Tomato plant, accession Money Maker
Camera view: horizontal (90 deg, fisheye); turntable rotation: 150 degrees
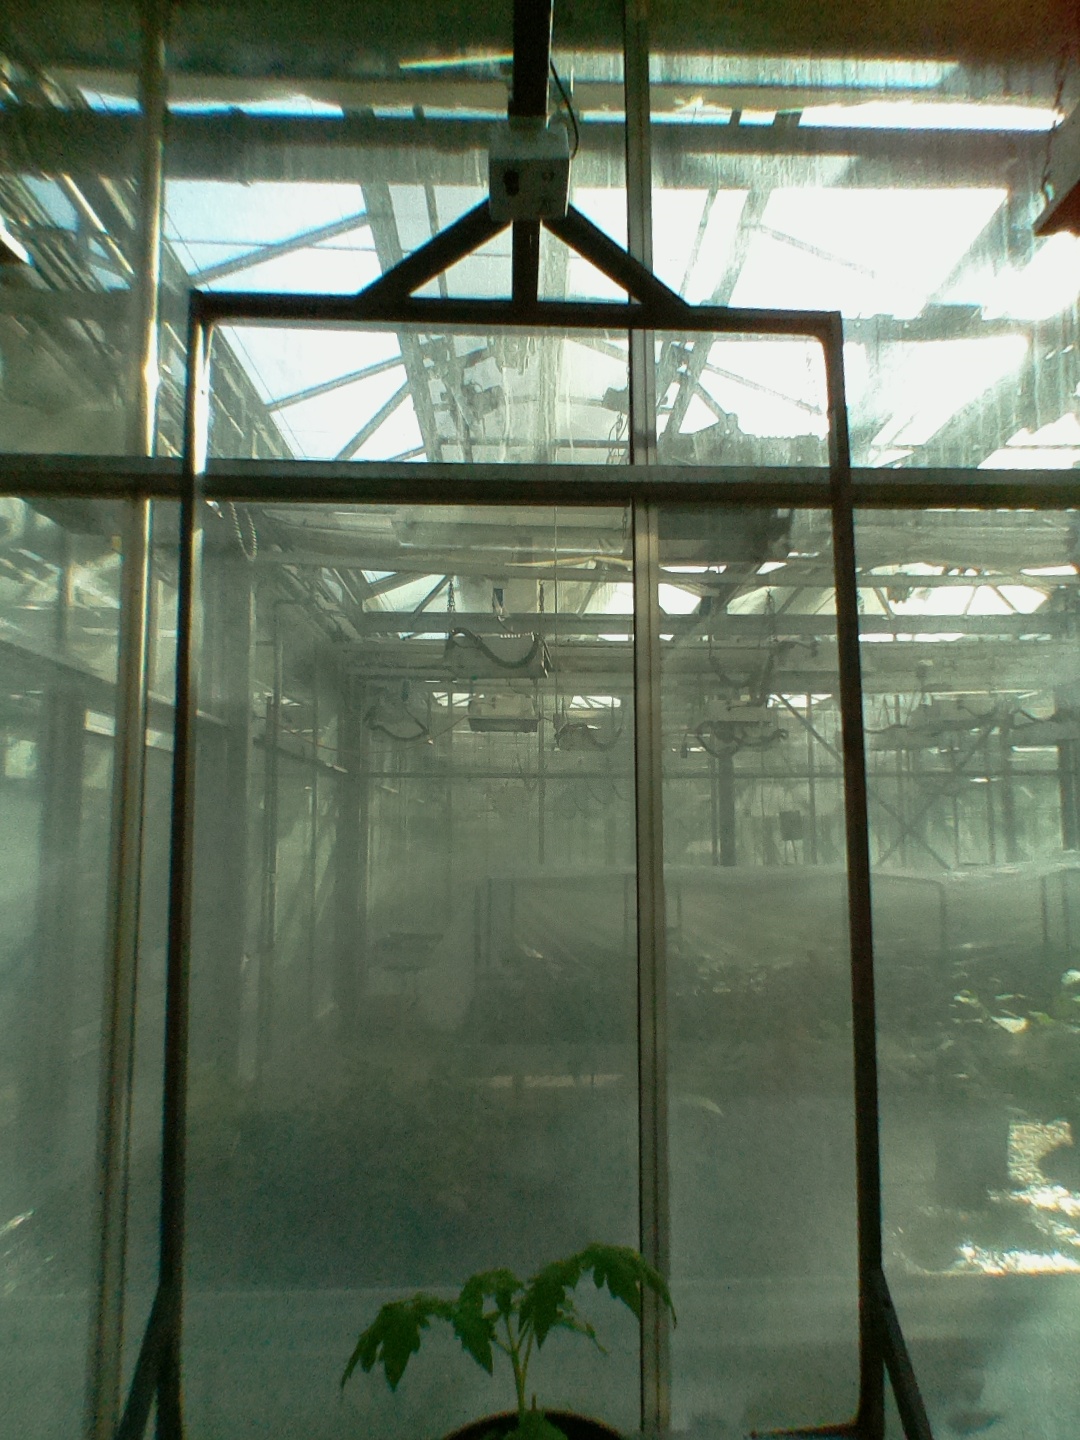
BBCH growth stage 13: 6 of true leaves visible